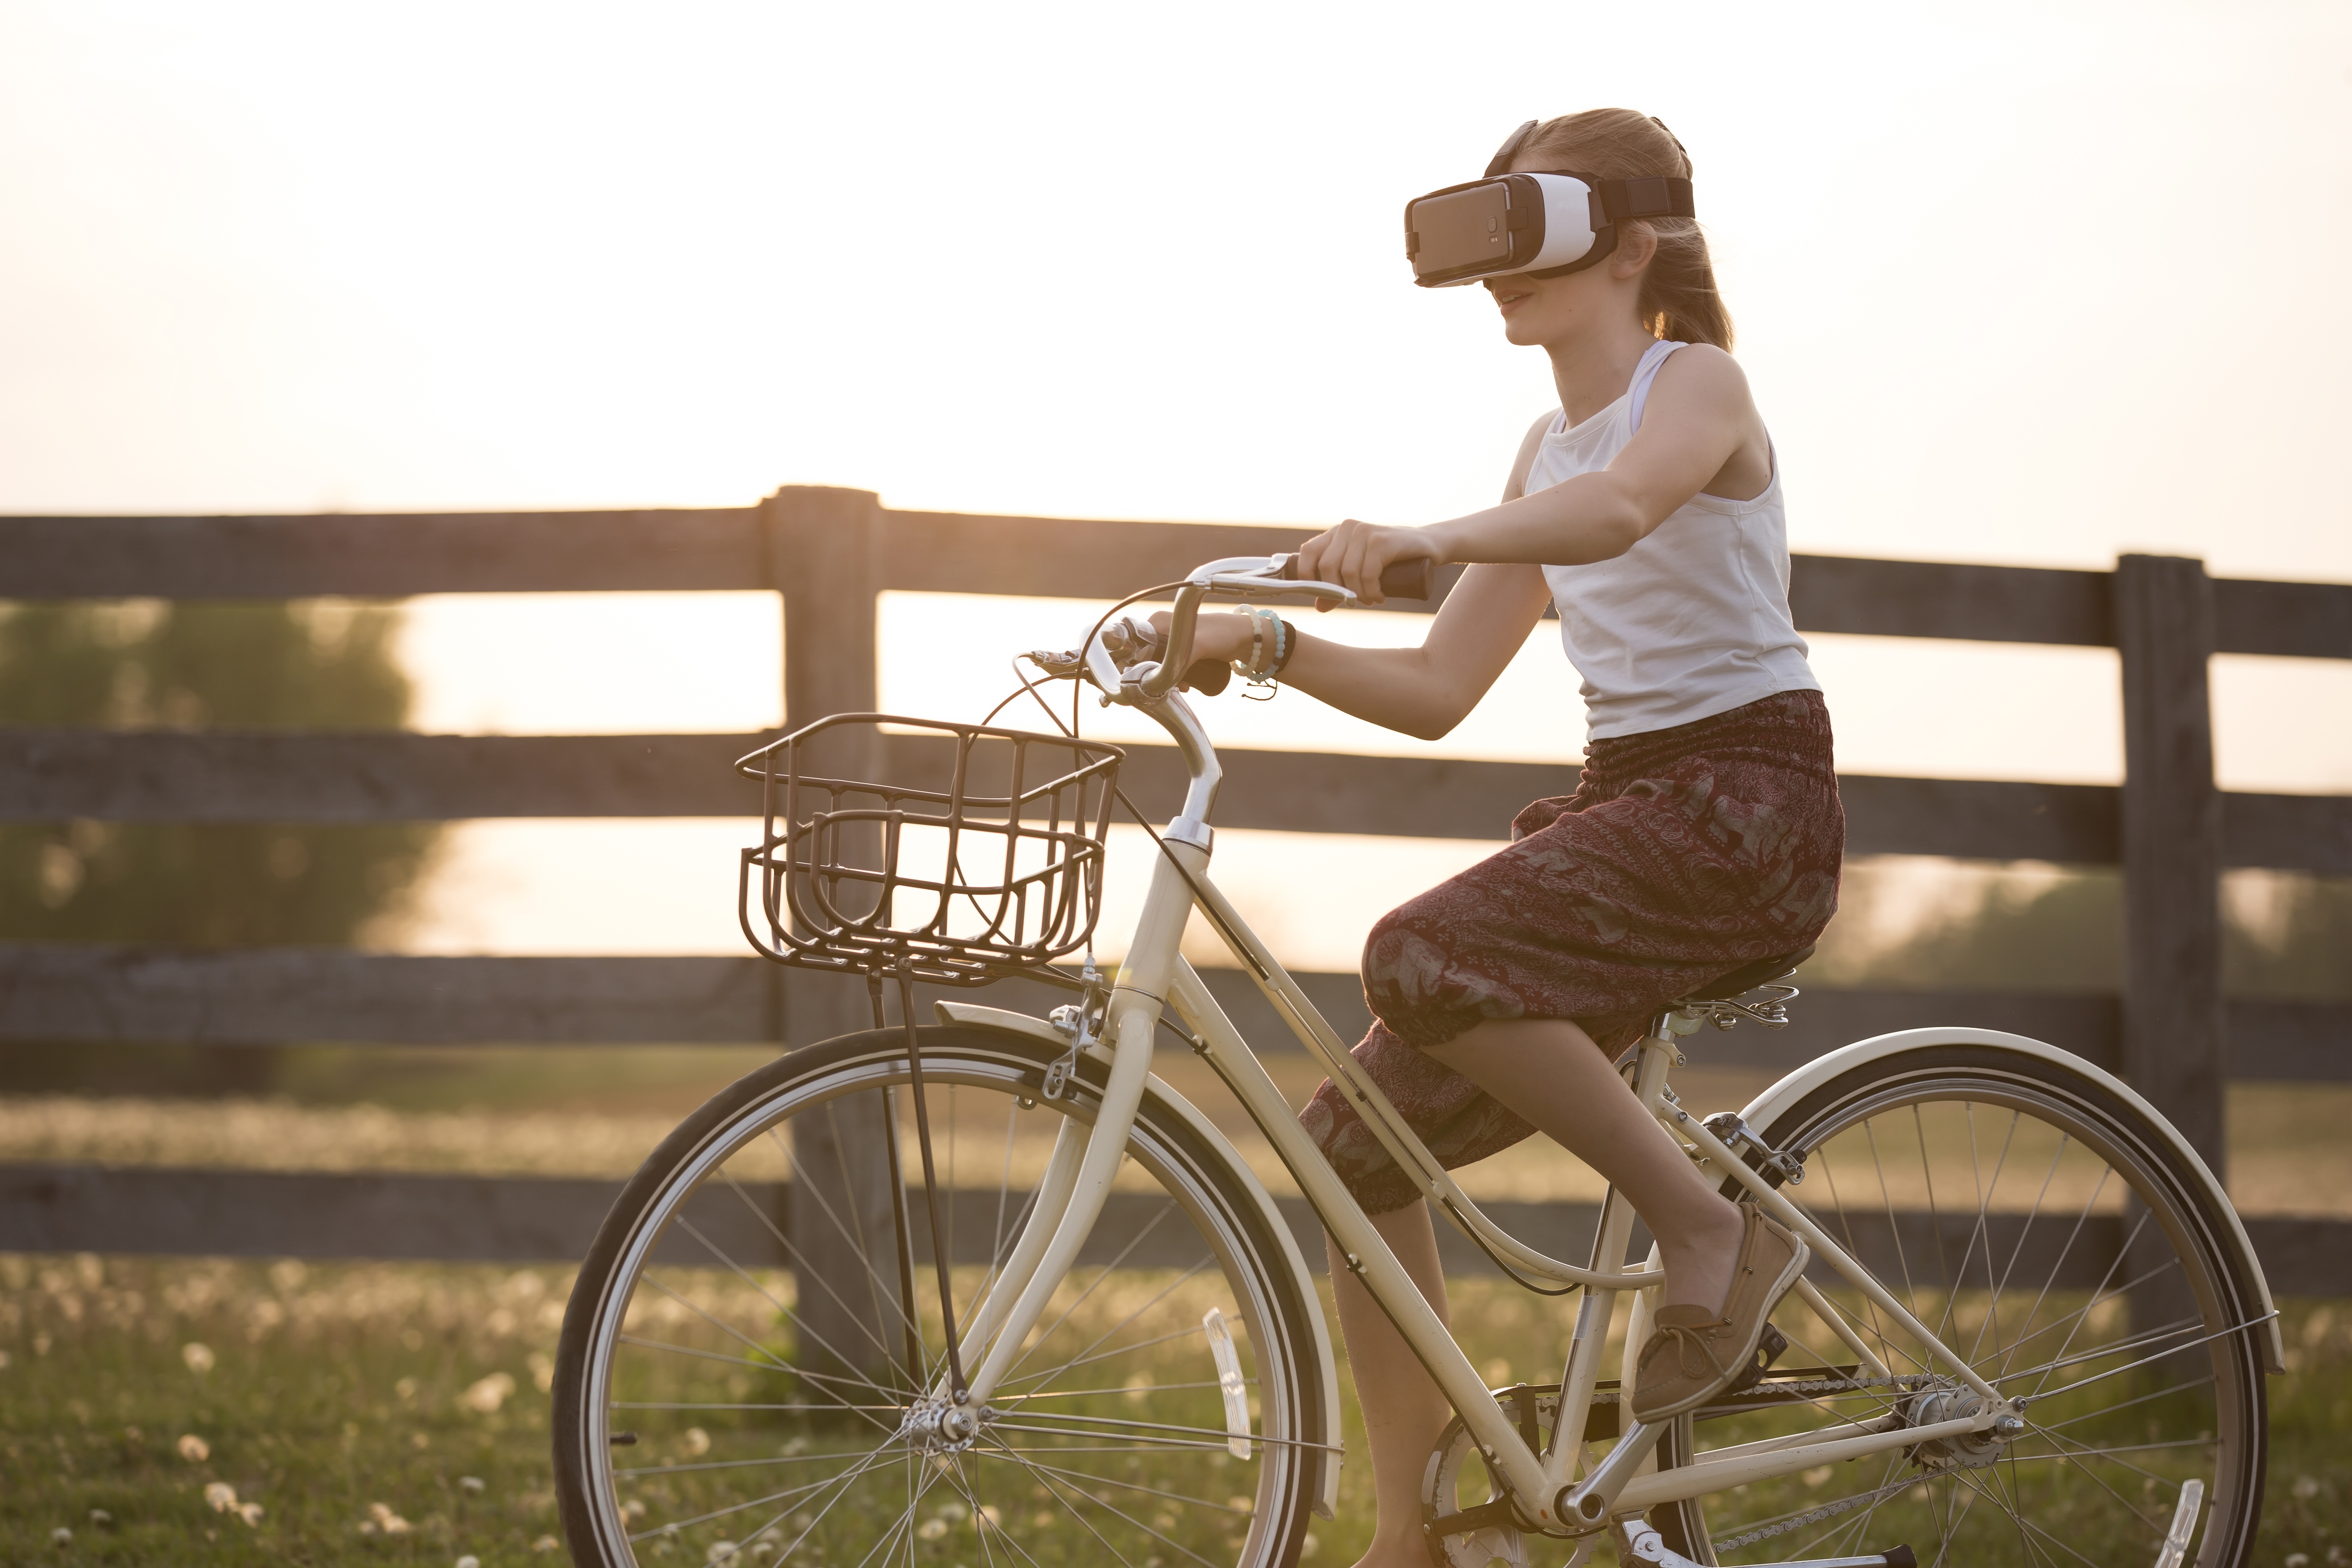
person, fence, girl, bicycle, bike, cyclist, vehicle, child, sports equipment, outdoors, cycling, fun, virtual reality, augmented reality, virtual reality glasses, virtual reality goggles, virtual reality headset, vr headset